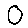
Label: 0